Zeyi River

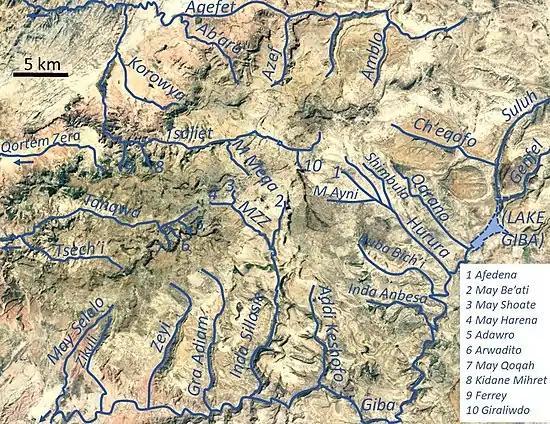
The river in the radial drainage network of Dogu’a Tembien

The Zeyi is a confined ephemeral river, a bedrock river, with an average slope gradient of 68 metres per kilometre. With its tributaries, the river has cut a deep gorge.